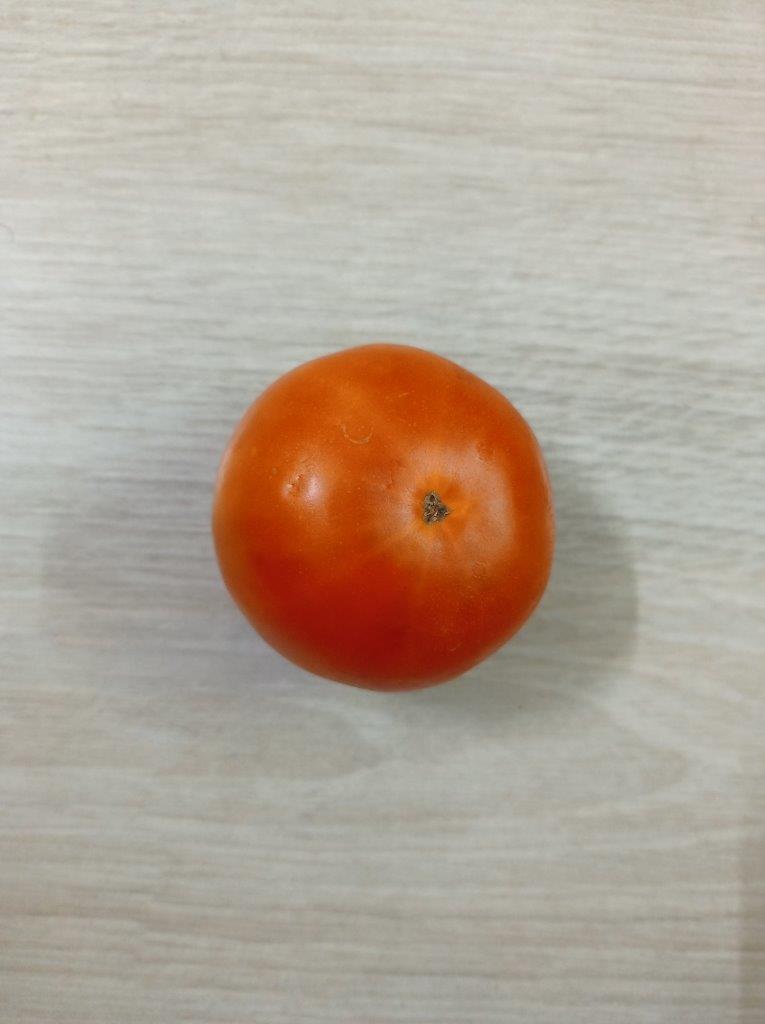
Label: Fresh